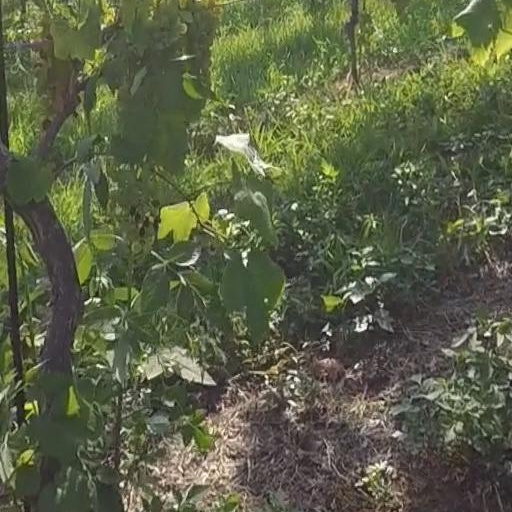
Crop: grape